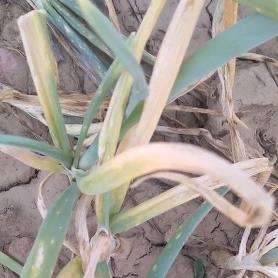
Crop: Onion
Condition: alternaria-d